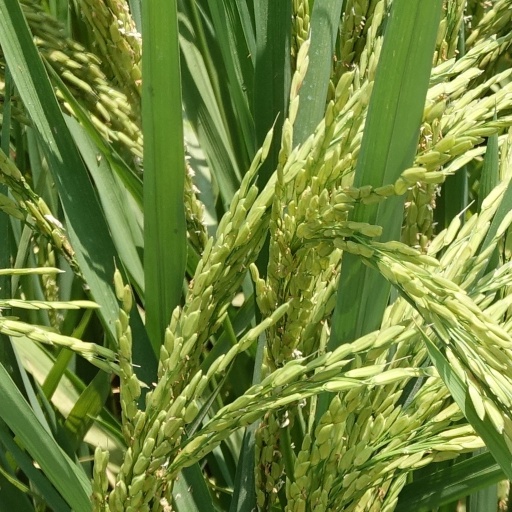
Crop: rice